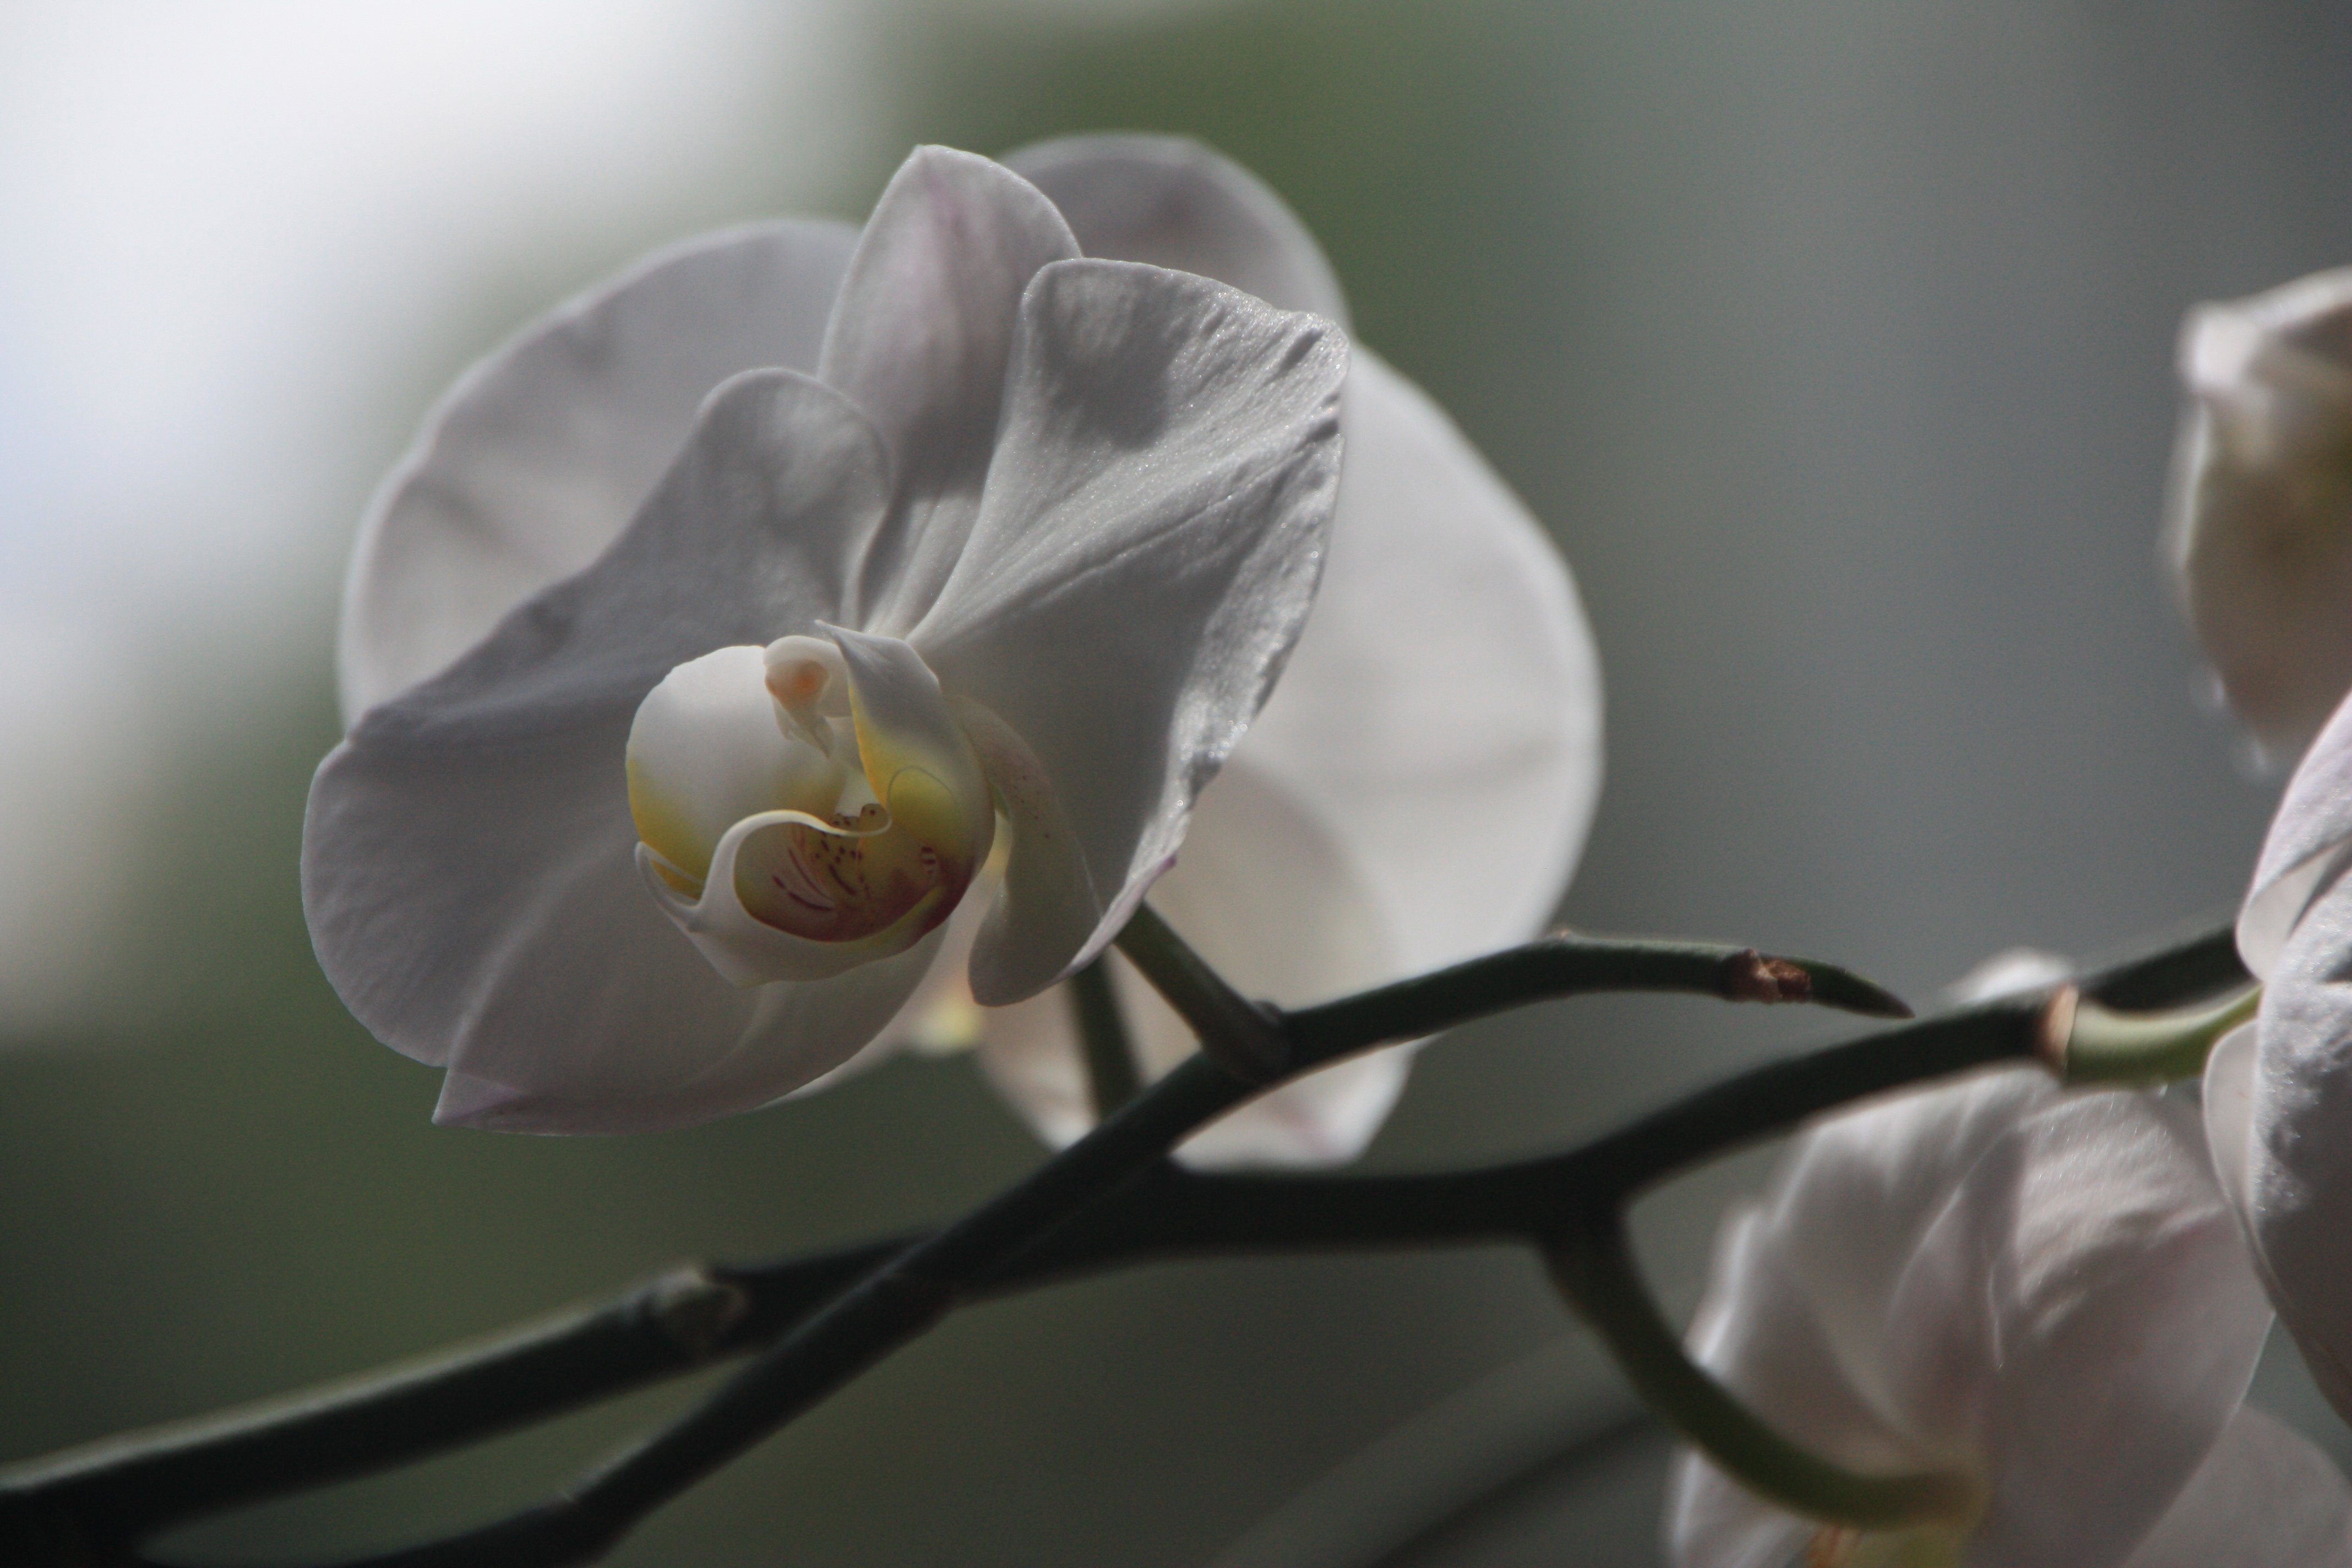
nature, branch, blossom, plant, white, photography, flower, petal, bloom, spring, botany, flora, orchid, close up, phalaenopsis, macro photography, flowering plant, plant stem, land plant, moth orchid, plant white